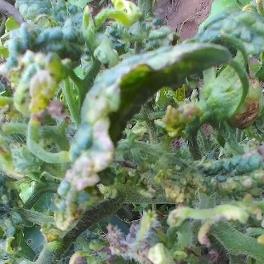
Crop: Tomato
Condition: virosis-d